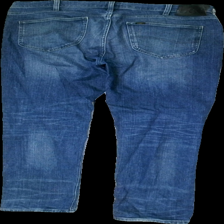
View: back
Type: Jeans
Category: Men
Brand: Lee
Colors: Blue
Material: 100% Cotton
Cut: Regular
Season: All
Trend: Denim
Stains: Minor
Price range: <50
Recommended usage: Recycle